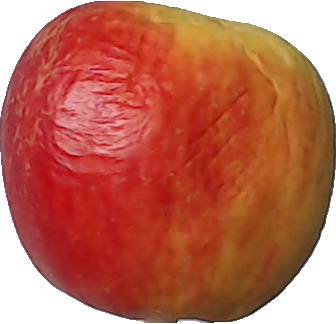
Label: apple_red_yellow_1